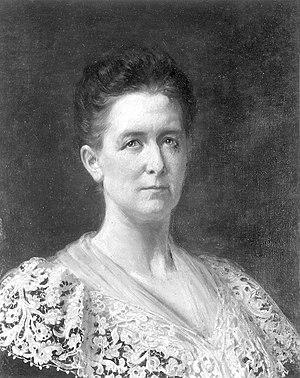
Portrait de madame de la Comtesse de Flandre